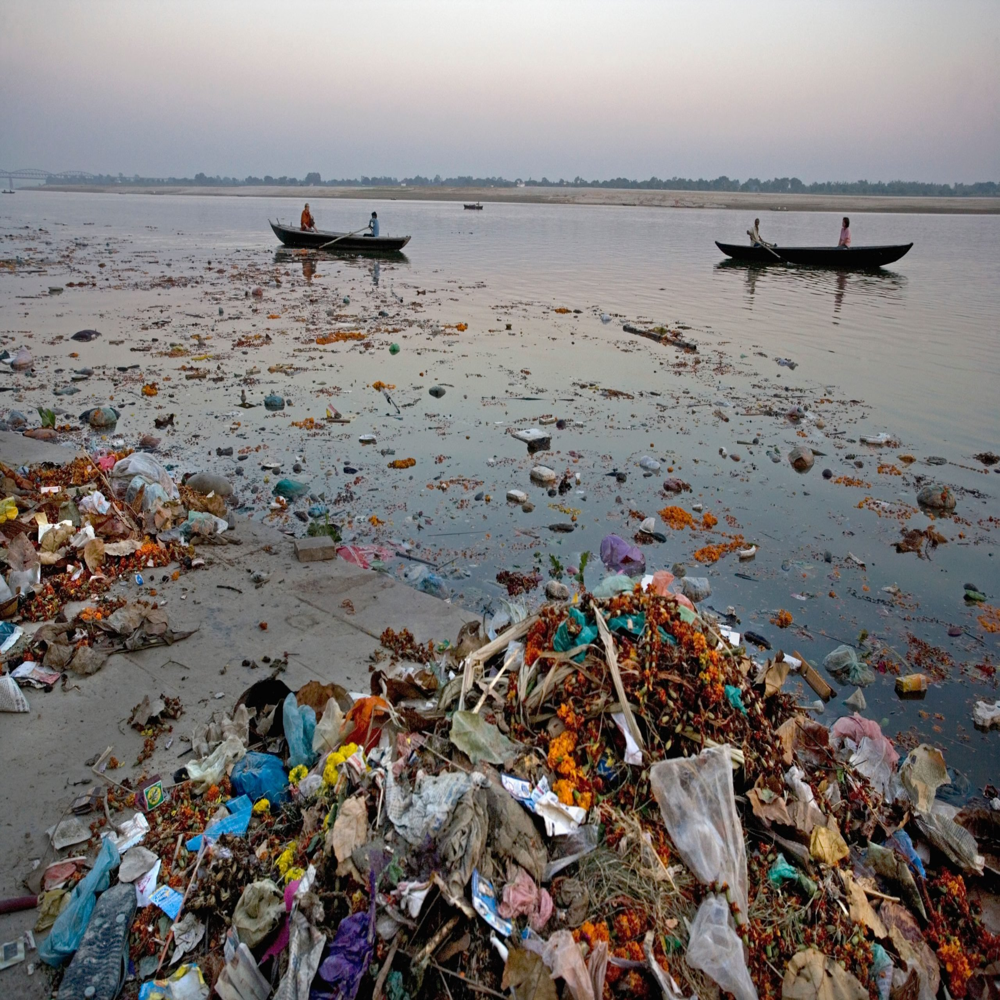
Body of water present: yes
Land polluted: yes
Water polluted: yes
Pollution percentage: 40%